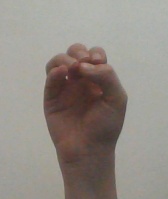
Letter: ha